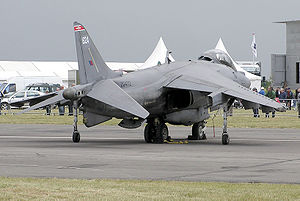
Hawker Harrier
Hawker Harrier
Hawker Harrier er et britisk-konstrueret jetfly, som er i stand til at starte og lande lodret. En evne som er temmelig unik for netop dette fly.